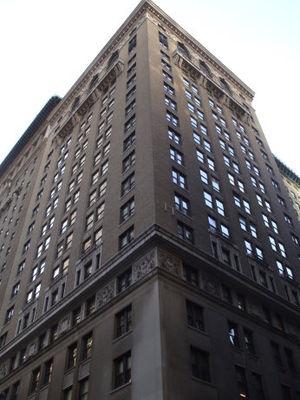
La Black Chamber, aussi connue sous le nom de Cipher Bureau, était la première structure de cryptanalyse des États-Unis en temps de paix et un précurseur indirect de la National Security Agency. Les structures de chiffrement ou déchiffrement précédemment mises en place par le gouvernement fédéral étaient temporaires et toujours abandonnées, tentatives menées par les différentes branches des forces armées américaines avant et pendant la Première guerre mondiale.